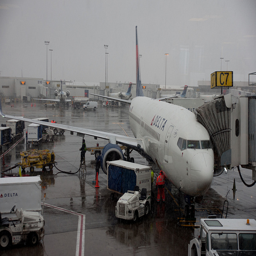
An airplane parked on the ground near a terminal.
A plane sitting on a runway, waiting to take off.
A Delta Airlines plane at an airport on a cloudy day.
Airport workers are getting a plane ready in the rain.
A passenger plane with the boarding ramp attached to it